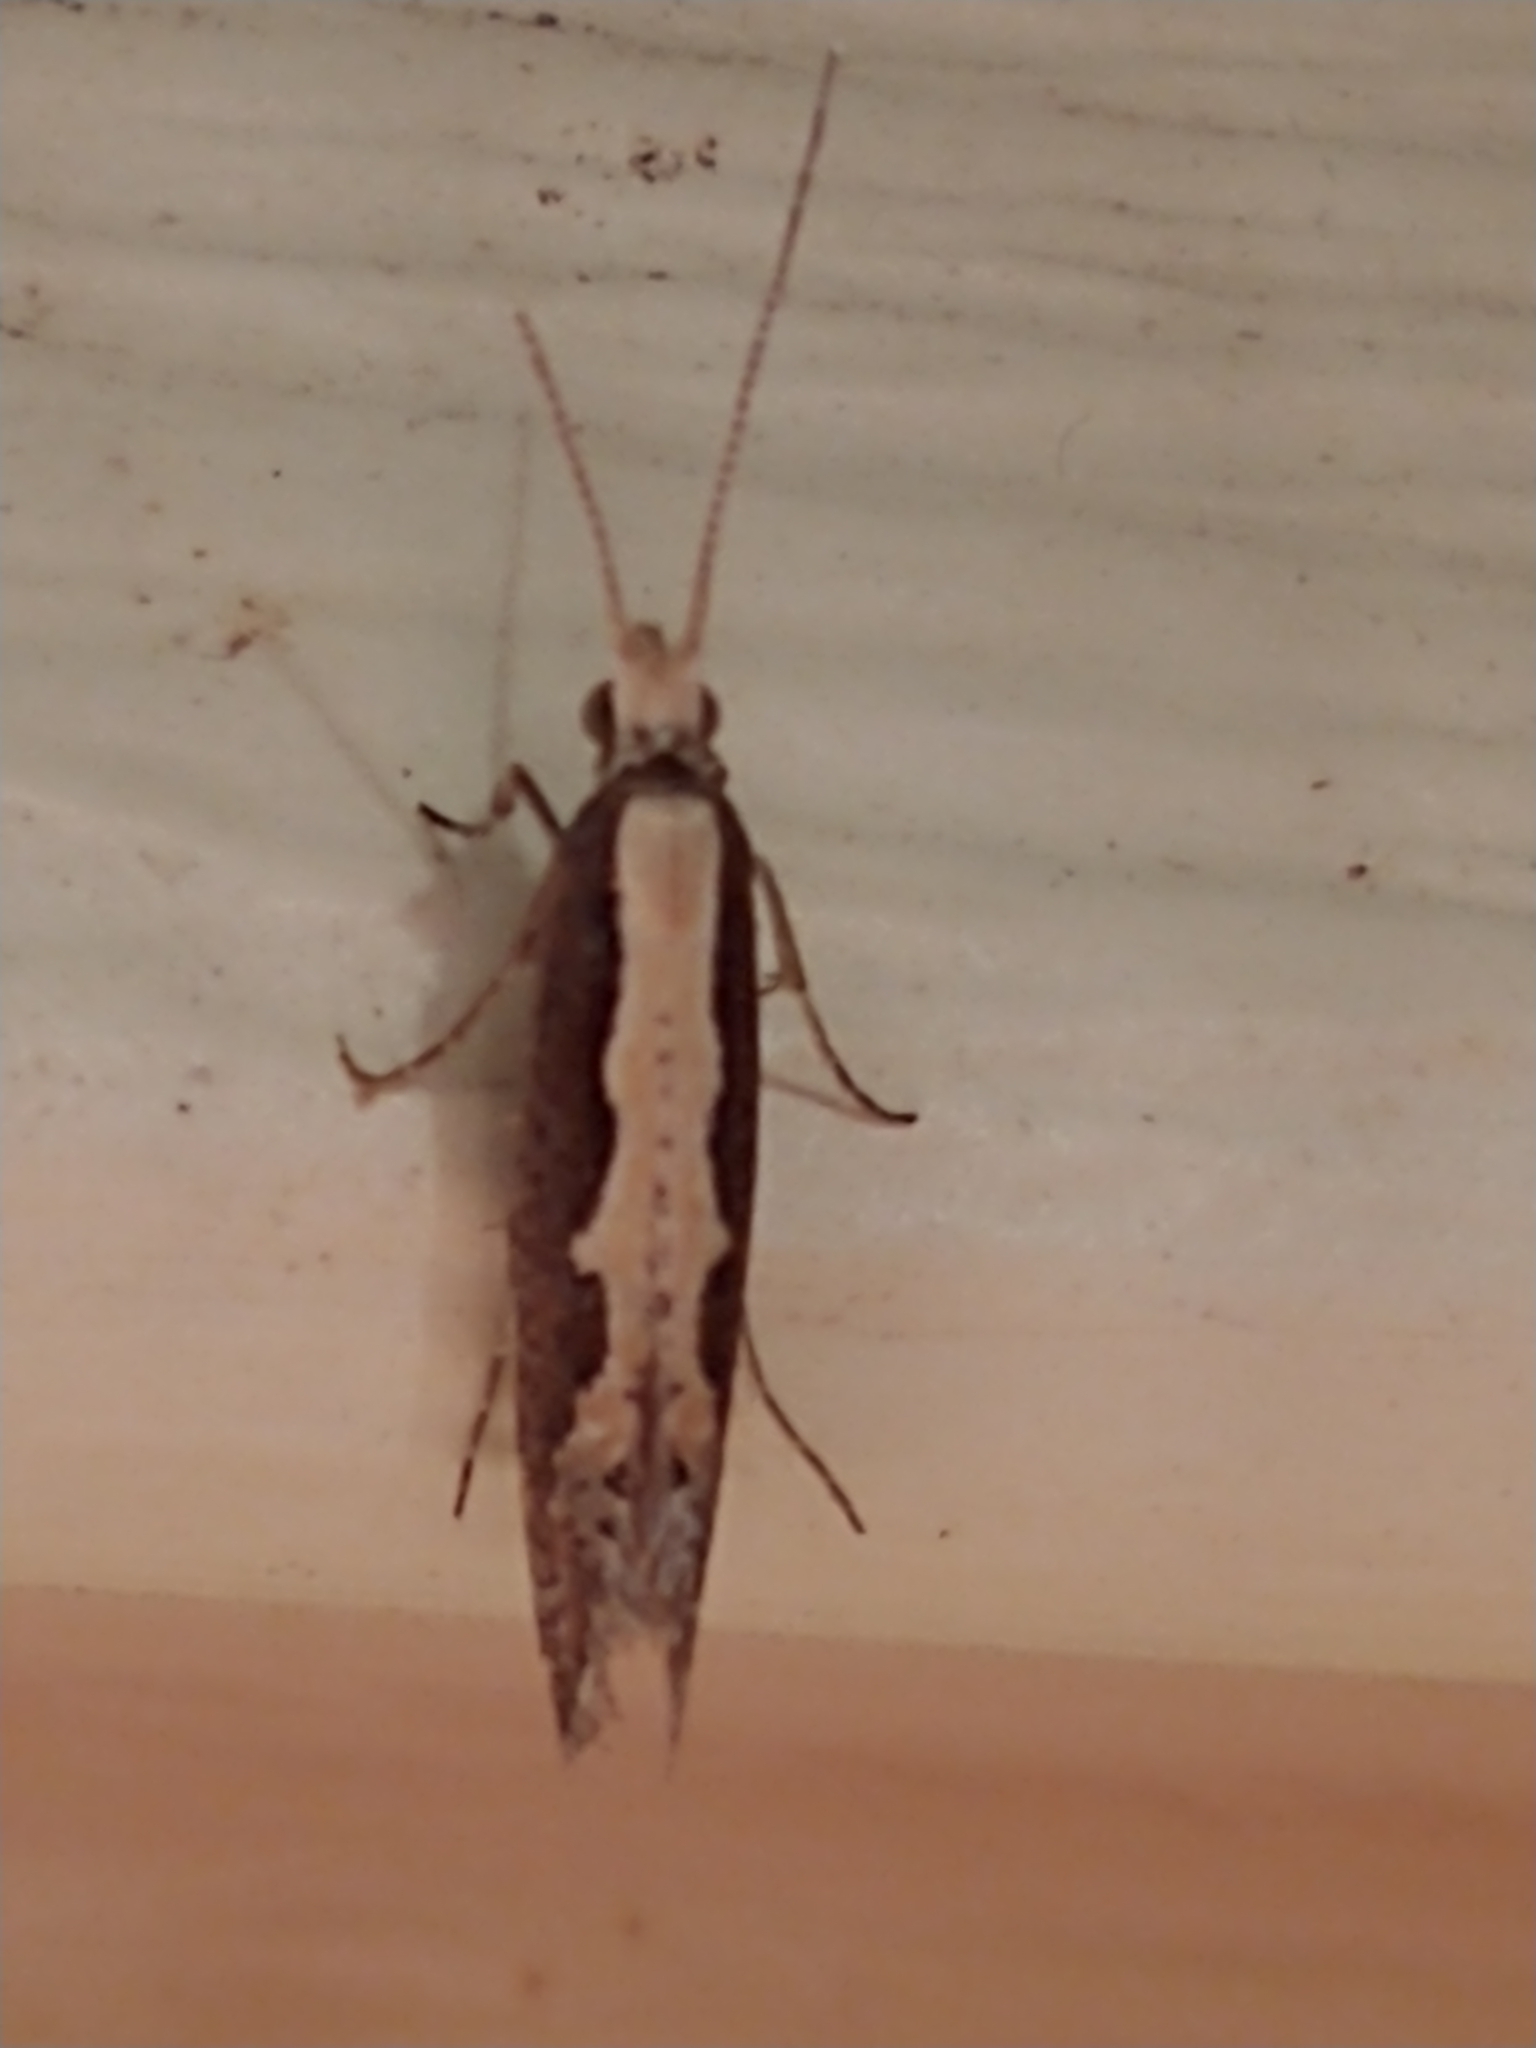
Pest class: diamondback_moth